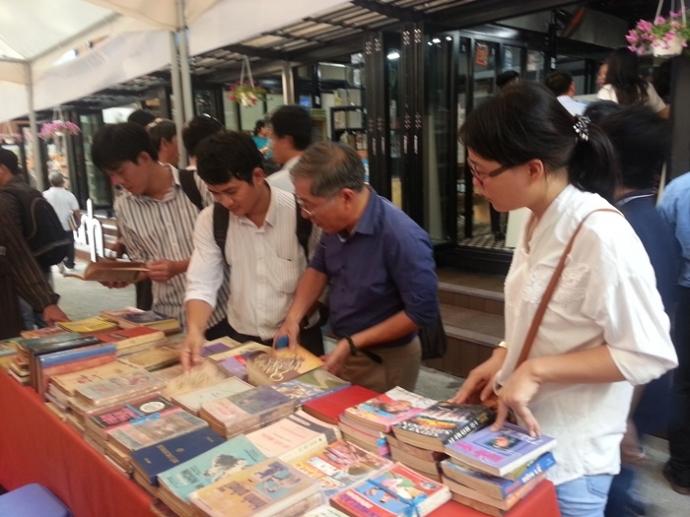
có nhiều cuốn sách đang xuất hiện ở trên bàn